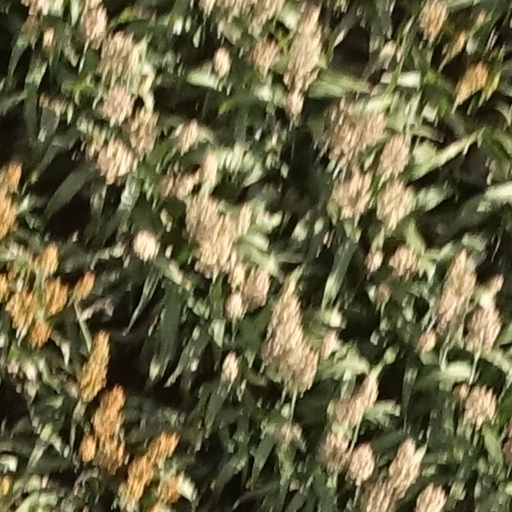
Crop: sorghum